Jeddah

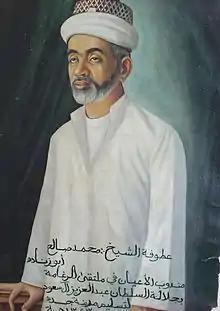
Mohammed Abu Zenada, one of the Chiefs of Jeddah and the advisor to the Sharif during the surrender to King Abdulaziz Ibn Saud in 1925.

During World War I, Sharif Hussein bin Ali declared a revolt against the Ottoman Empire, seeking independence from the Ottoman Turks and the creation of a single unified Arab state spanning from Aleppo in Syria to Aden in Yemen.